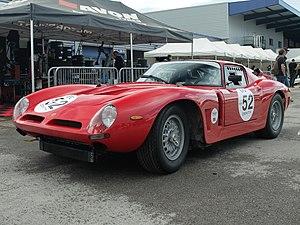
Bizzarrini 5300 GT America de 1965, à Dijon-Prenois pendant le Grand Prix de l’Âge d’Or 2018